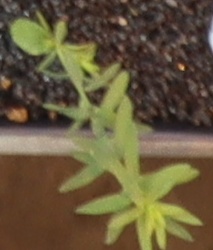
Label: Flax